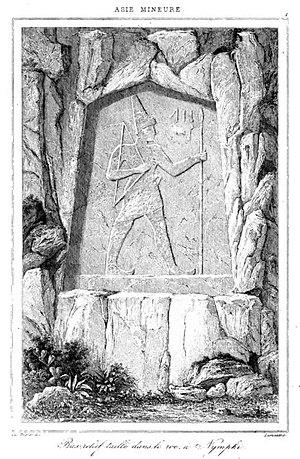
Le bas-relief hittite de Karabel est situé, en Turquie, sur le col du même nom entre Torbalı et Kemalpaşa, à environ 25 km à l'est d'Izmir et à 8 km au sud-est de Kemalpaşa. Ce col permet de passer la vallée du Gediz à celle du Küçük Menderes.